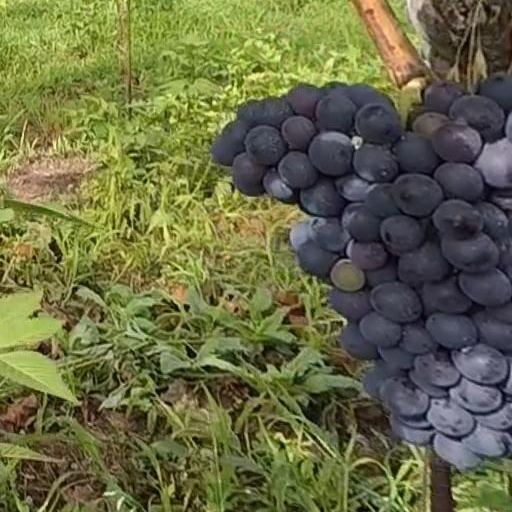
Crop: grape